Takumi Minamino

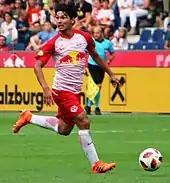
Minamino playing for Red Bull Salzburg 2018

At Salzburg, Minamino was played in a fluid attacking role that allowed him to move freely and 'unlock doors, pick a pass and move with an elegant gait.'